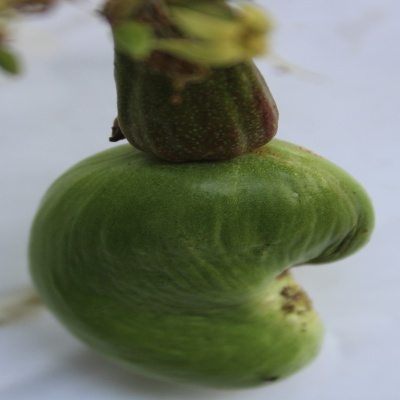
Crop: Cashew
Condition: healthy